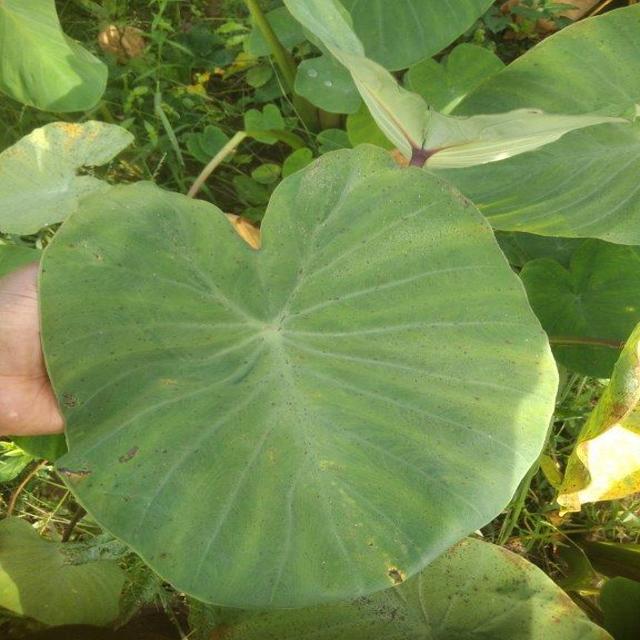
Label: Early_Blight